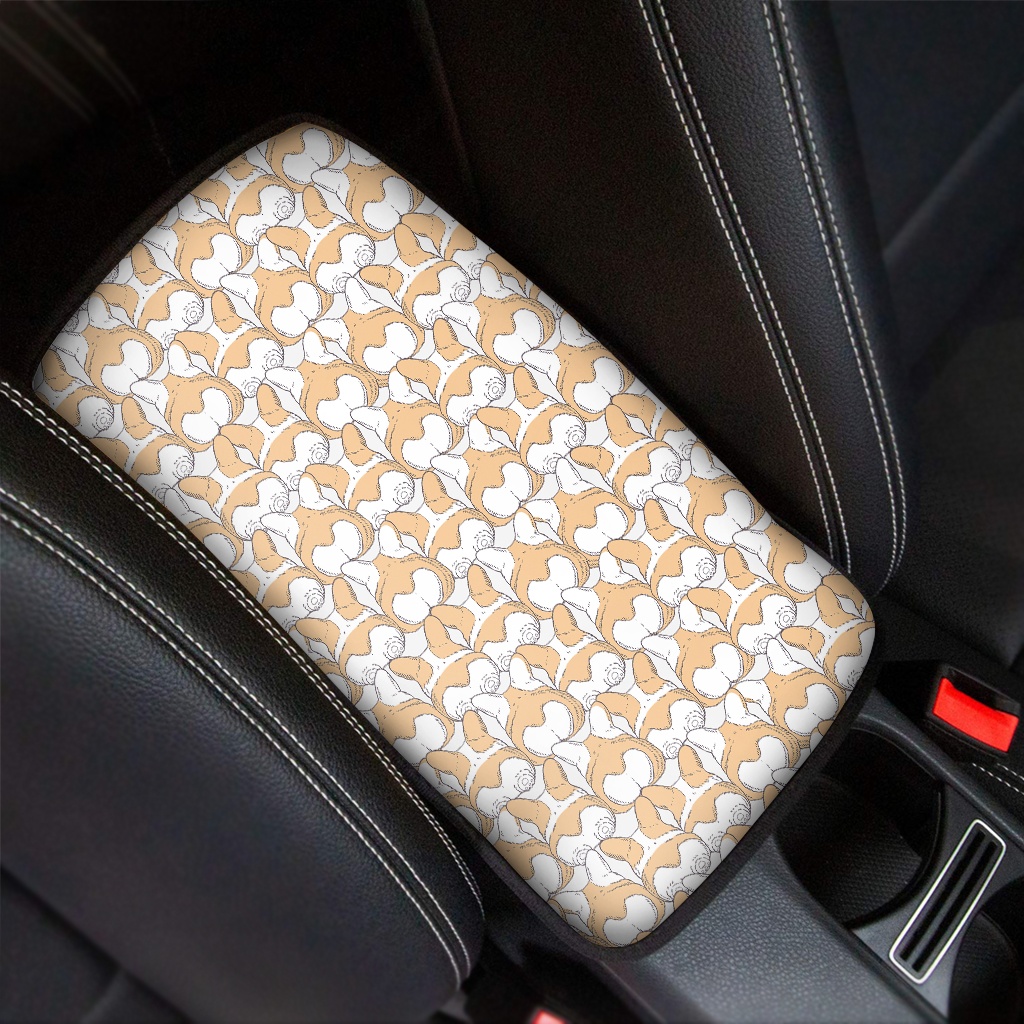
Corgi Butt Pattern Print Car Center Console Cover
Brand: GearFrost
Are you looking for unique car center console covers? Check our Corgi Butt Pattern Print Car Center Console Cover on GearFrost. Our car center console covers are handcrafted to the highest quality standards and made-to-order for you! Protect and keep your car cool with an awesome center console cover design. Elastic persistent and strong protection. Comes with anti-skid lines and high quality rubber band, wear-resistant and durable. High elastic belt on the back can be fixed on the center console. It has super strong tensile and tensile resistance. Will not change the opening and closing functions of the center console. Various bright patterns add a sense of fashion to your car. Anti scratch, no need to worry about nail, pet paws or key scratch. The center console cover is made of high-quality fabric, soft, anti dirty and easy to clean, which increases the comfort and service life. It can be machine washed or hand washed. Dimensions 7.5 x 12.3 inches. Very easy to install and remove, suitable for most cars. Please note that the advertising images are mockup images for illustration purposes only. The actual finished color might be slightly different from the advertising images based on the material.
Category: Vehicles & Parts > Vehicle Parts & Accessories > Motor Vehicle Parts > Motor Vehicle Carpet & Upholstery > Console Covers